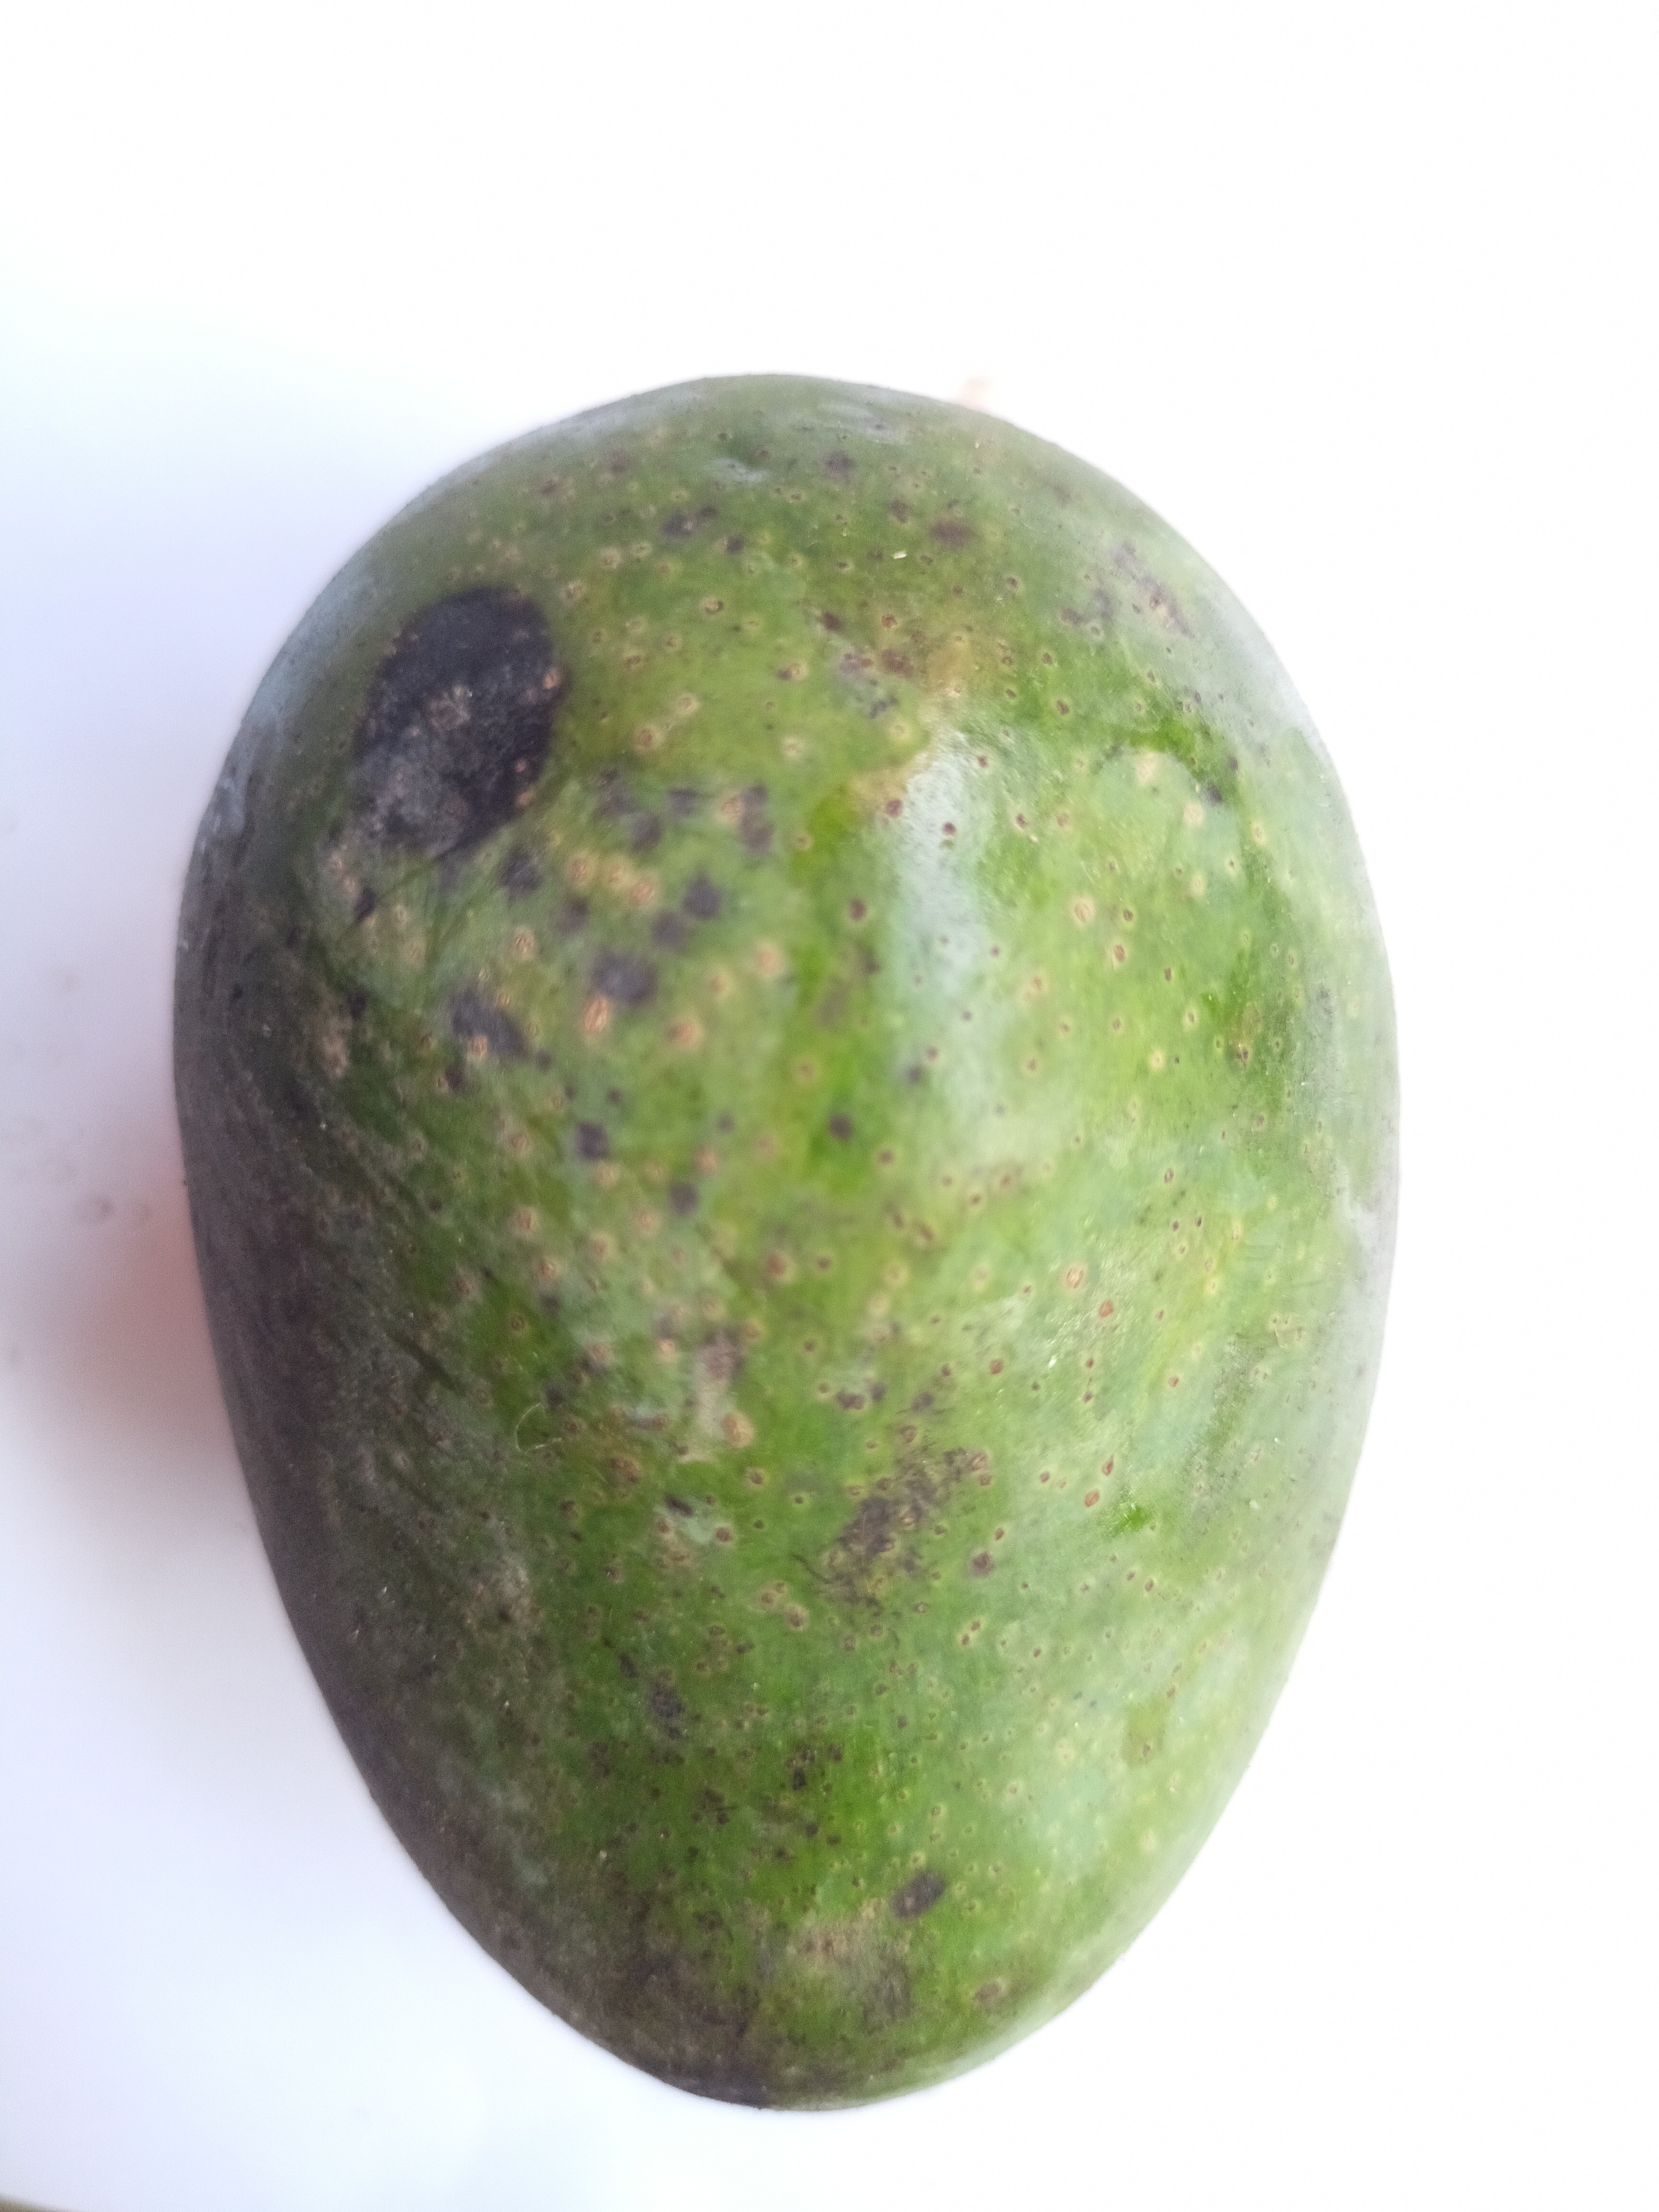
Mango variety: Khrishapat